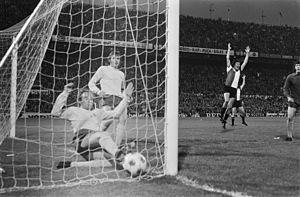
La finale de la Coupe UEFA 1973-1974 est la 3ᵉ finale de la Coupe de l'UEFA, organisée par l'UEFA. Elle prend la forme d'une double confrontation aller-retour prenant place le 21 mai et 29 mai 1974, respectivement au White Hart Lane de Londres, en Angleterre, et au Stadion Feijenoord de Rotterdam, aux Pays-Bas.